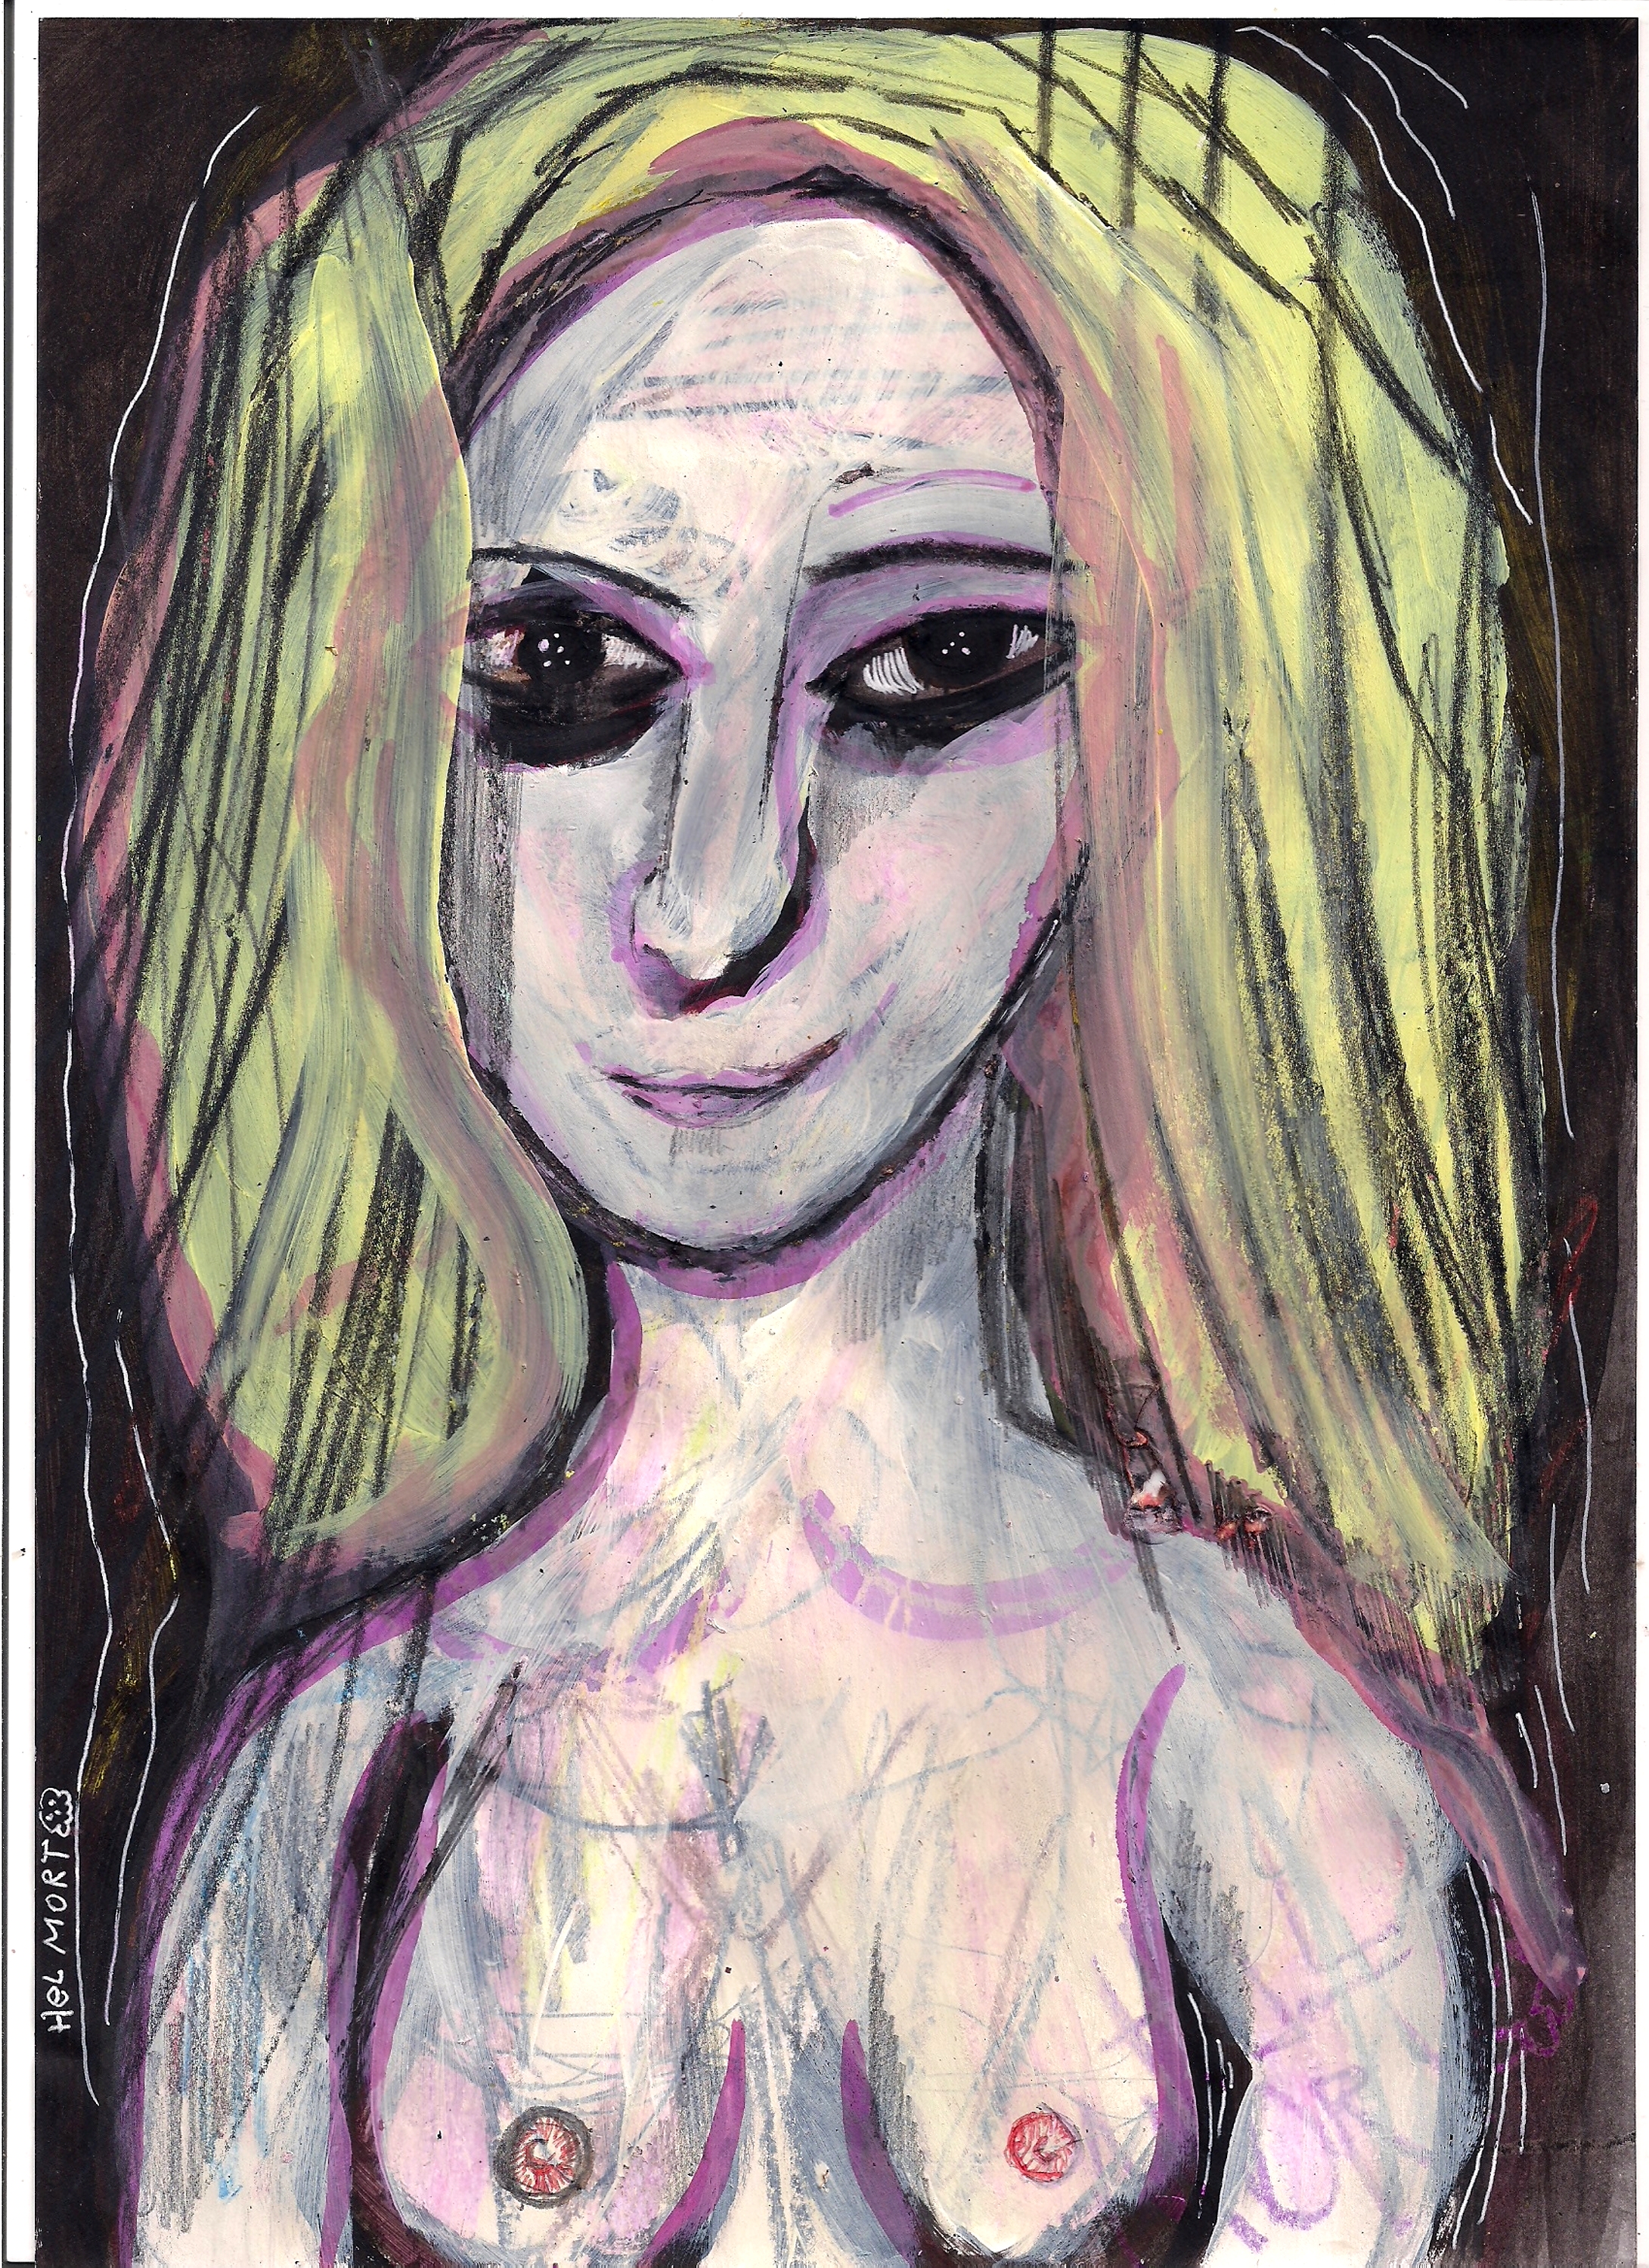
hel, mort, art, contemporary, fine, beautiful, fashion, woman, girl, nude, face, watercolor paint, painting, head, illustration, modern art, drawing, cheek, sketch, visual arts, self portrait, acrylic paint, fictional character, portrait, fashion illustration, paint, artwork, figure drawing, style